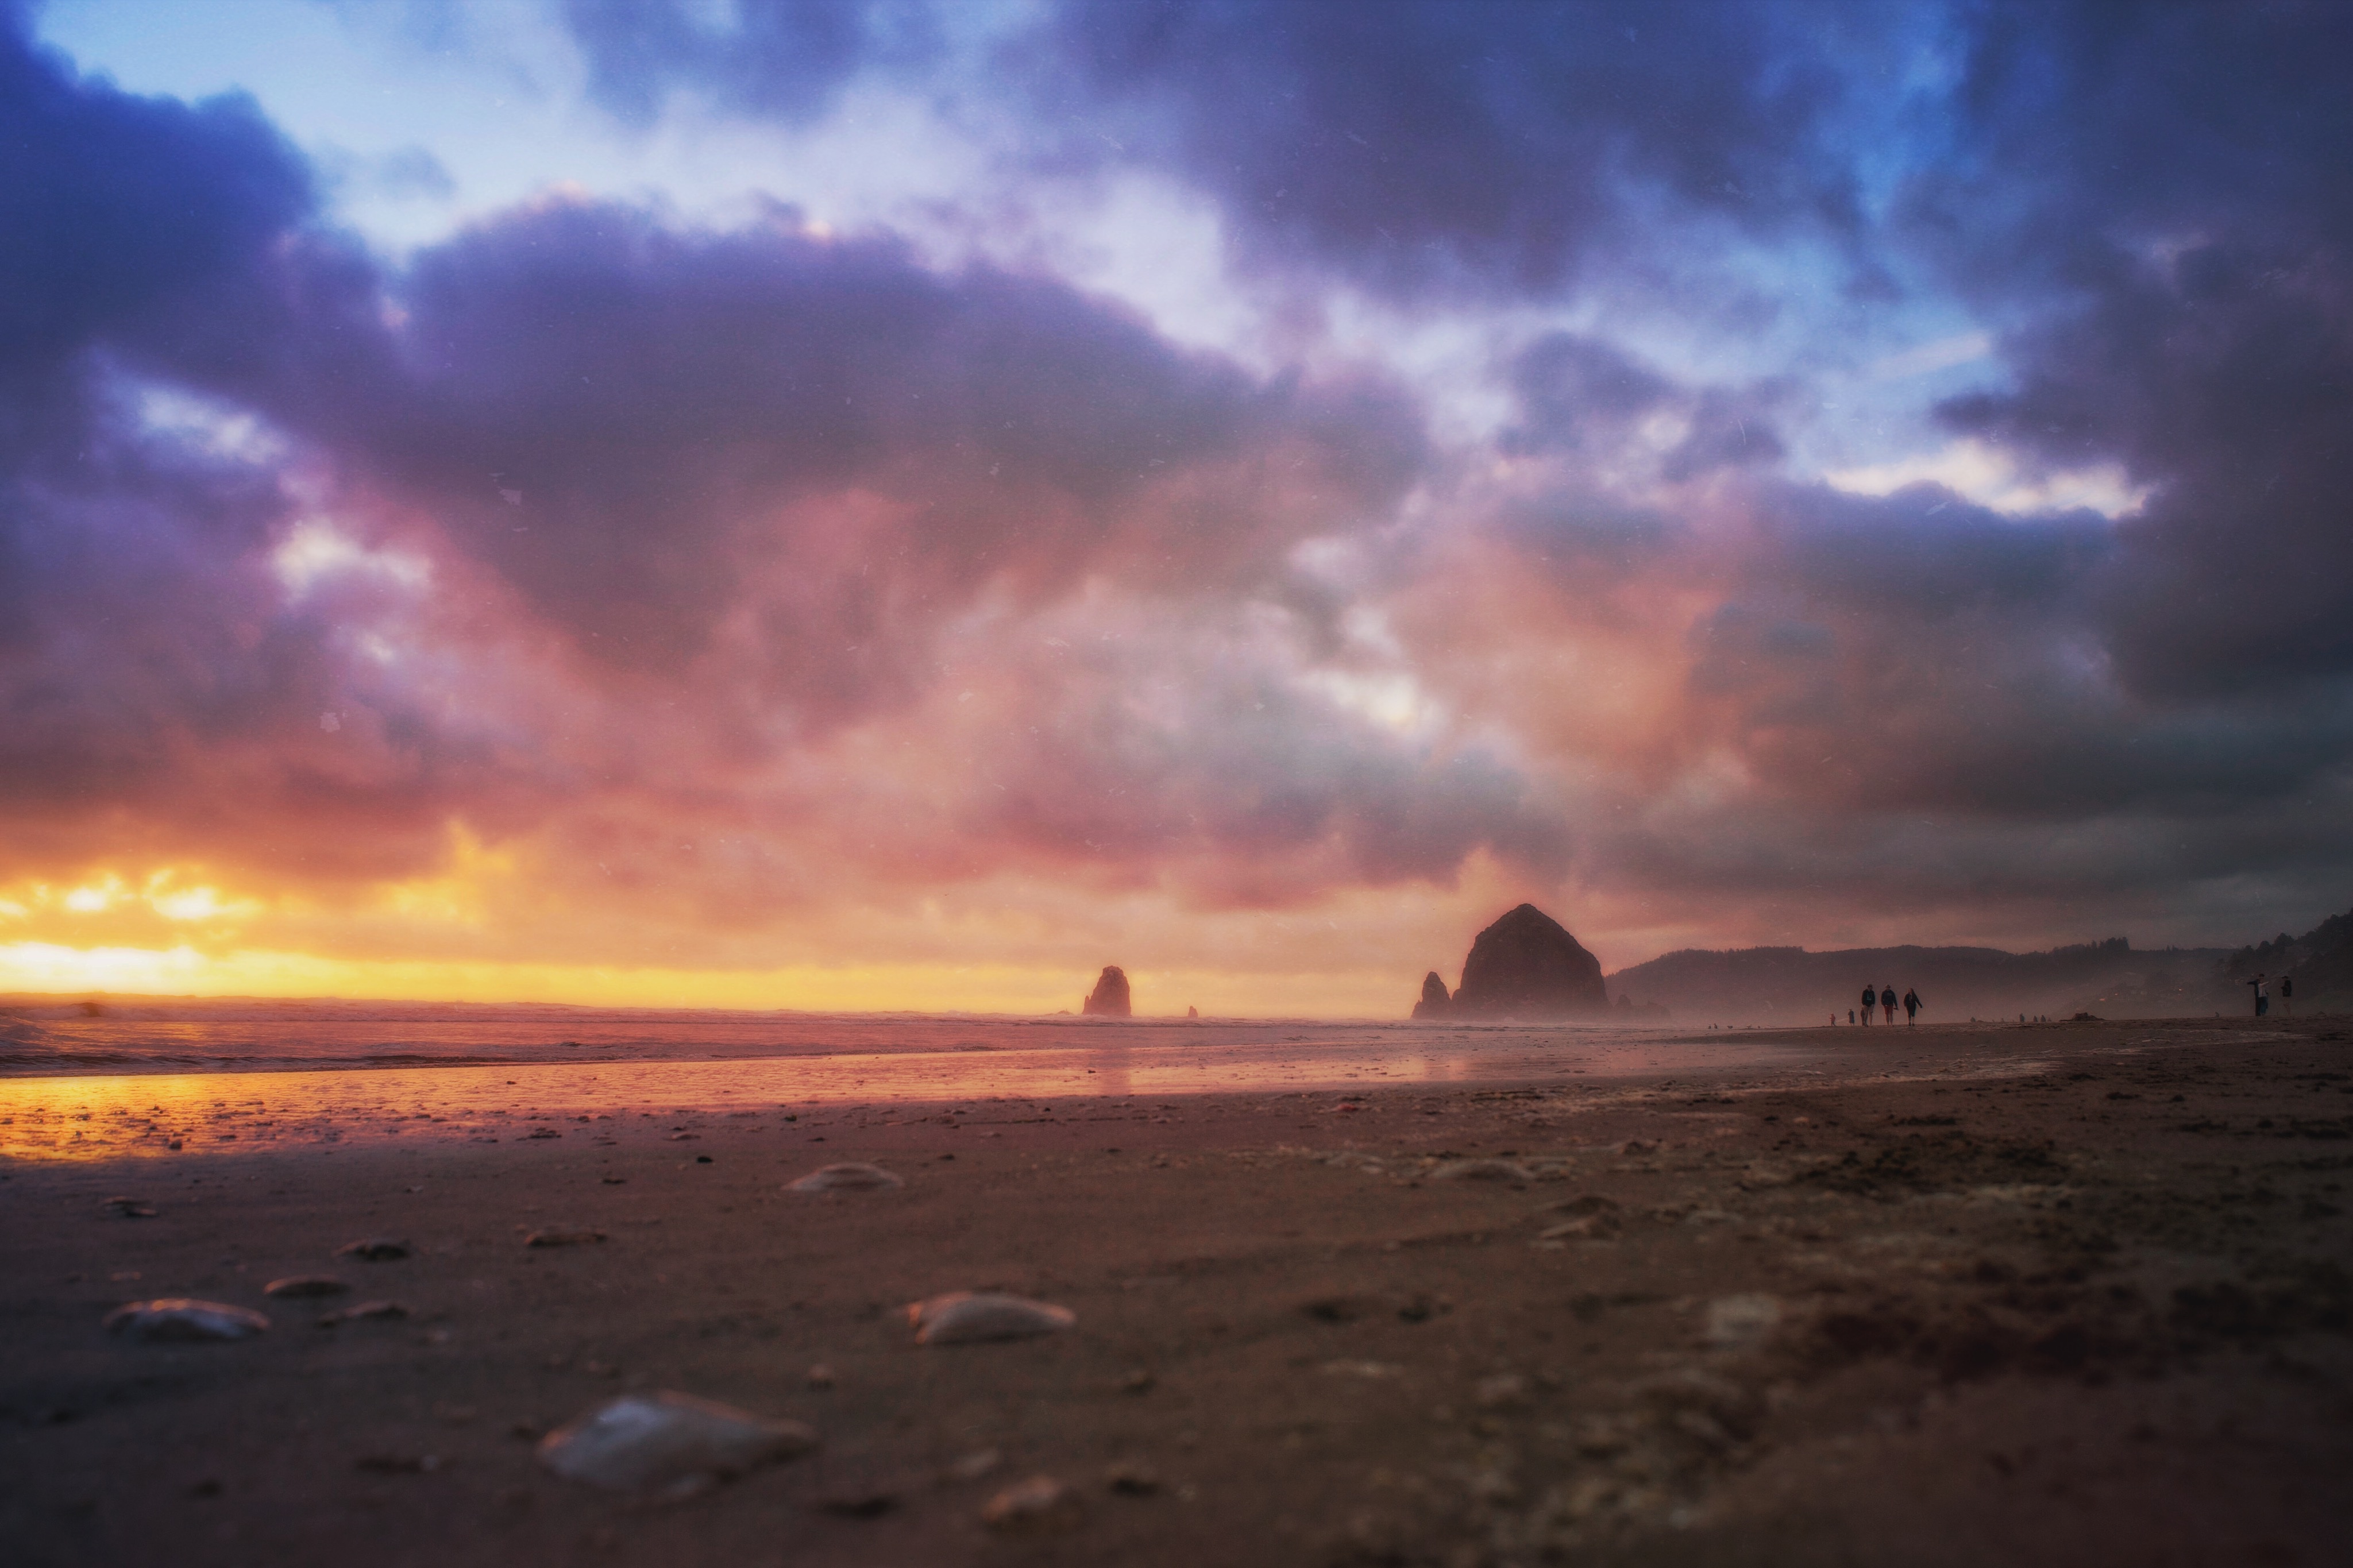
beach, sea, coast, ocean, horizon, cloud, sky, sun, sunrise, sunset, sunlight, morning, shore, dawn, dusk, evening, afterglow, wind wave